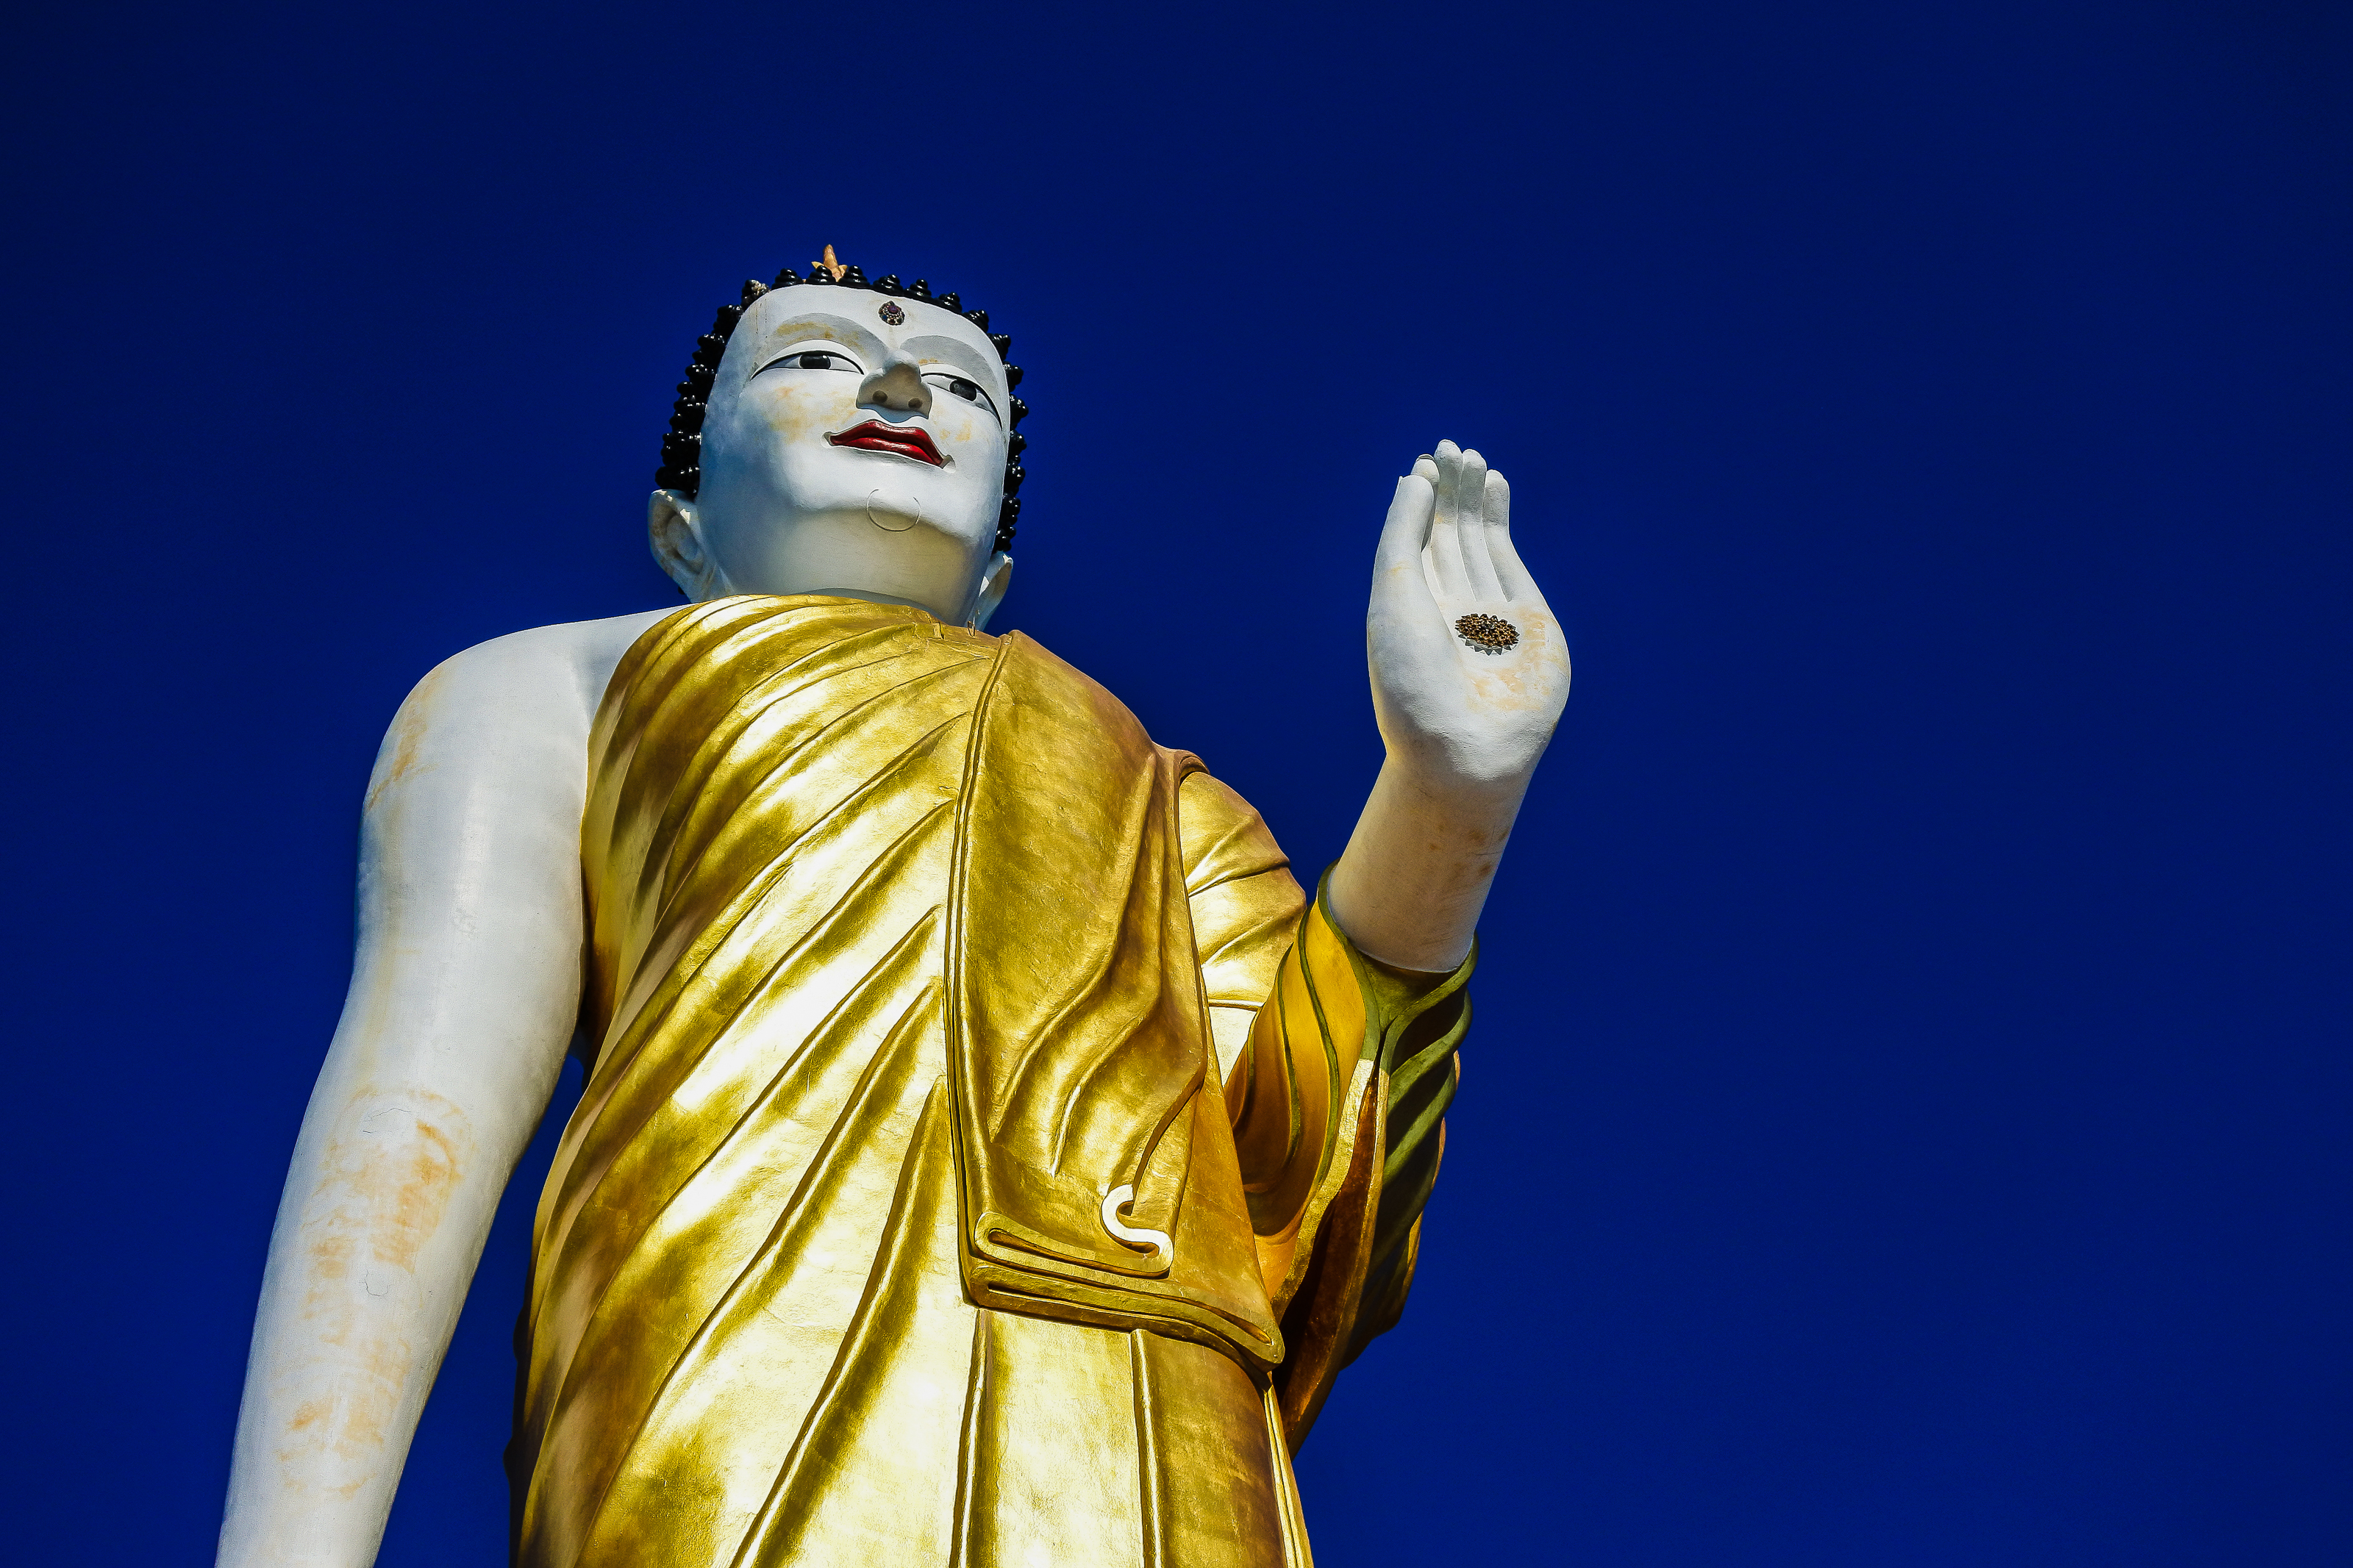
symbol, building, cloud, beautiful, white, buddha, temple of the golden mountain, thailand, yunnan, golden, landmark, sky, image, old, temples, bangkok, thai, brown, ancient, stupa, traditional, background, peace, tibetan, worship, religious, city, tourism, twilight, gold, wat doi kum, chiang mai, wat phra that doi kham, place, architecture, art, famous, asia, asian, wat, buddhism, religion, pagoda, outdoors, prayer, culture, buddhist, temple, travel, statue, yellow, sculpture, monument, hand, hindu temple, place of worship, classical sculpture, fictional character